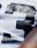
Number: 3